Alain Lemieux

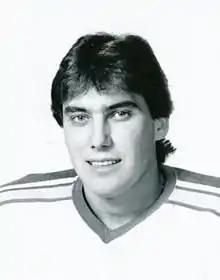
Lemieux in 1982

Alain Lemieux (born May 24, 1961) is a Canadian former professional ice hockey player. He played in the National Hockey League (NHL) with the St. Louis Blues, Quebec Nordiques, and Pittsburgh Penguins. He is also the older brother of NHL great Mario Lemieux.